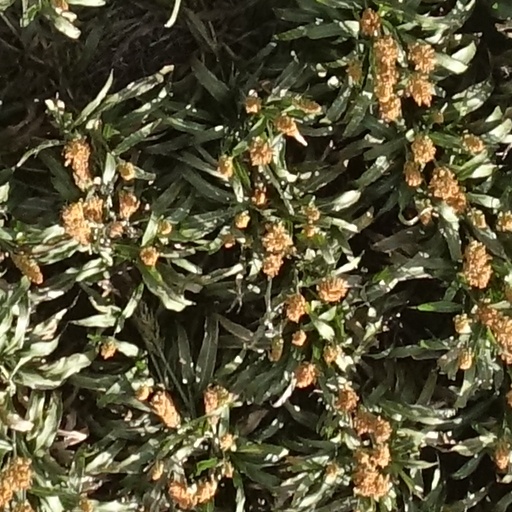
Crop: sorghum